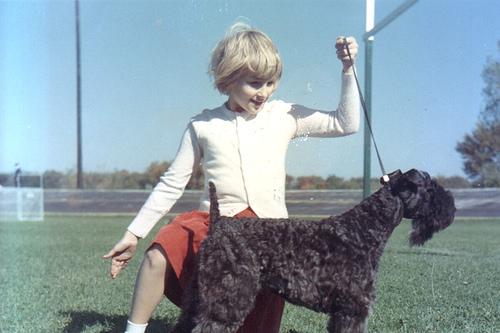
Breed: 229-n000087-Kerry_blue_terrier